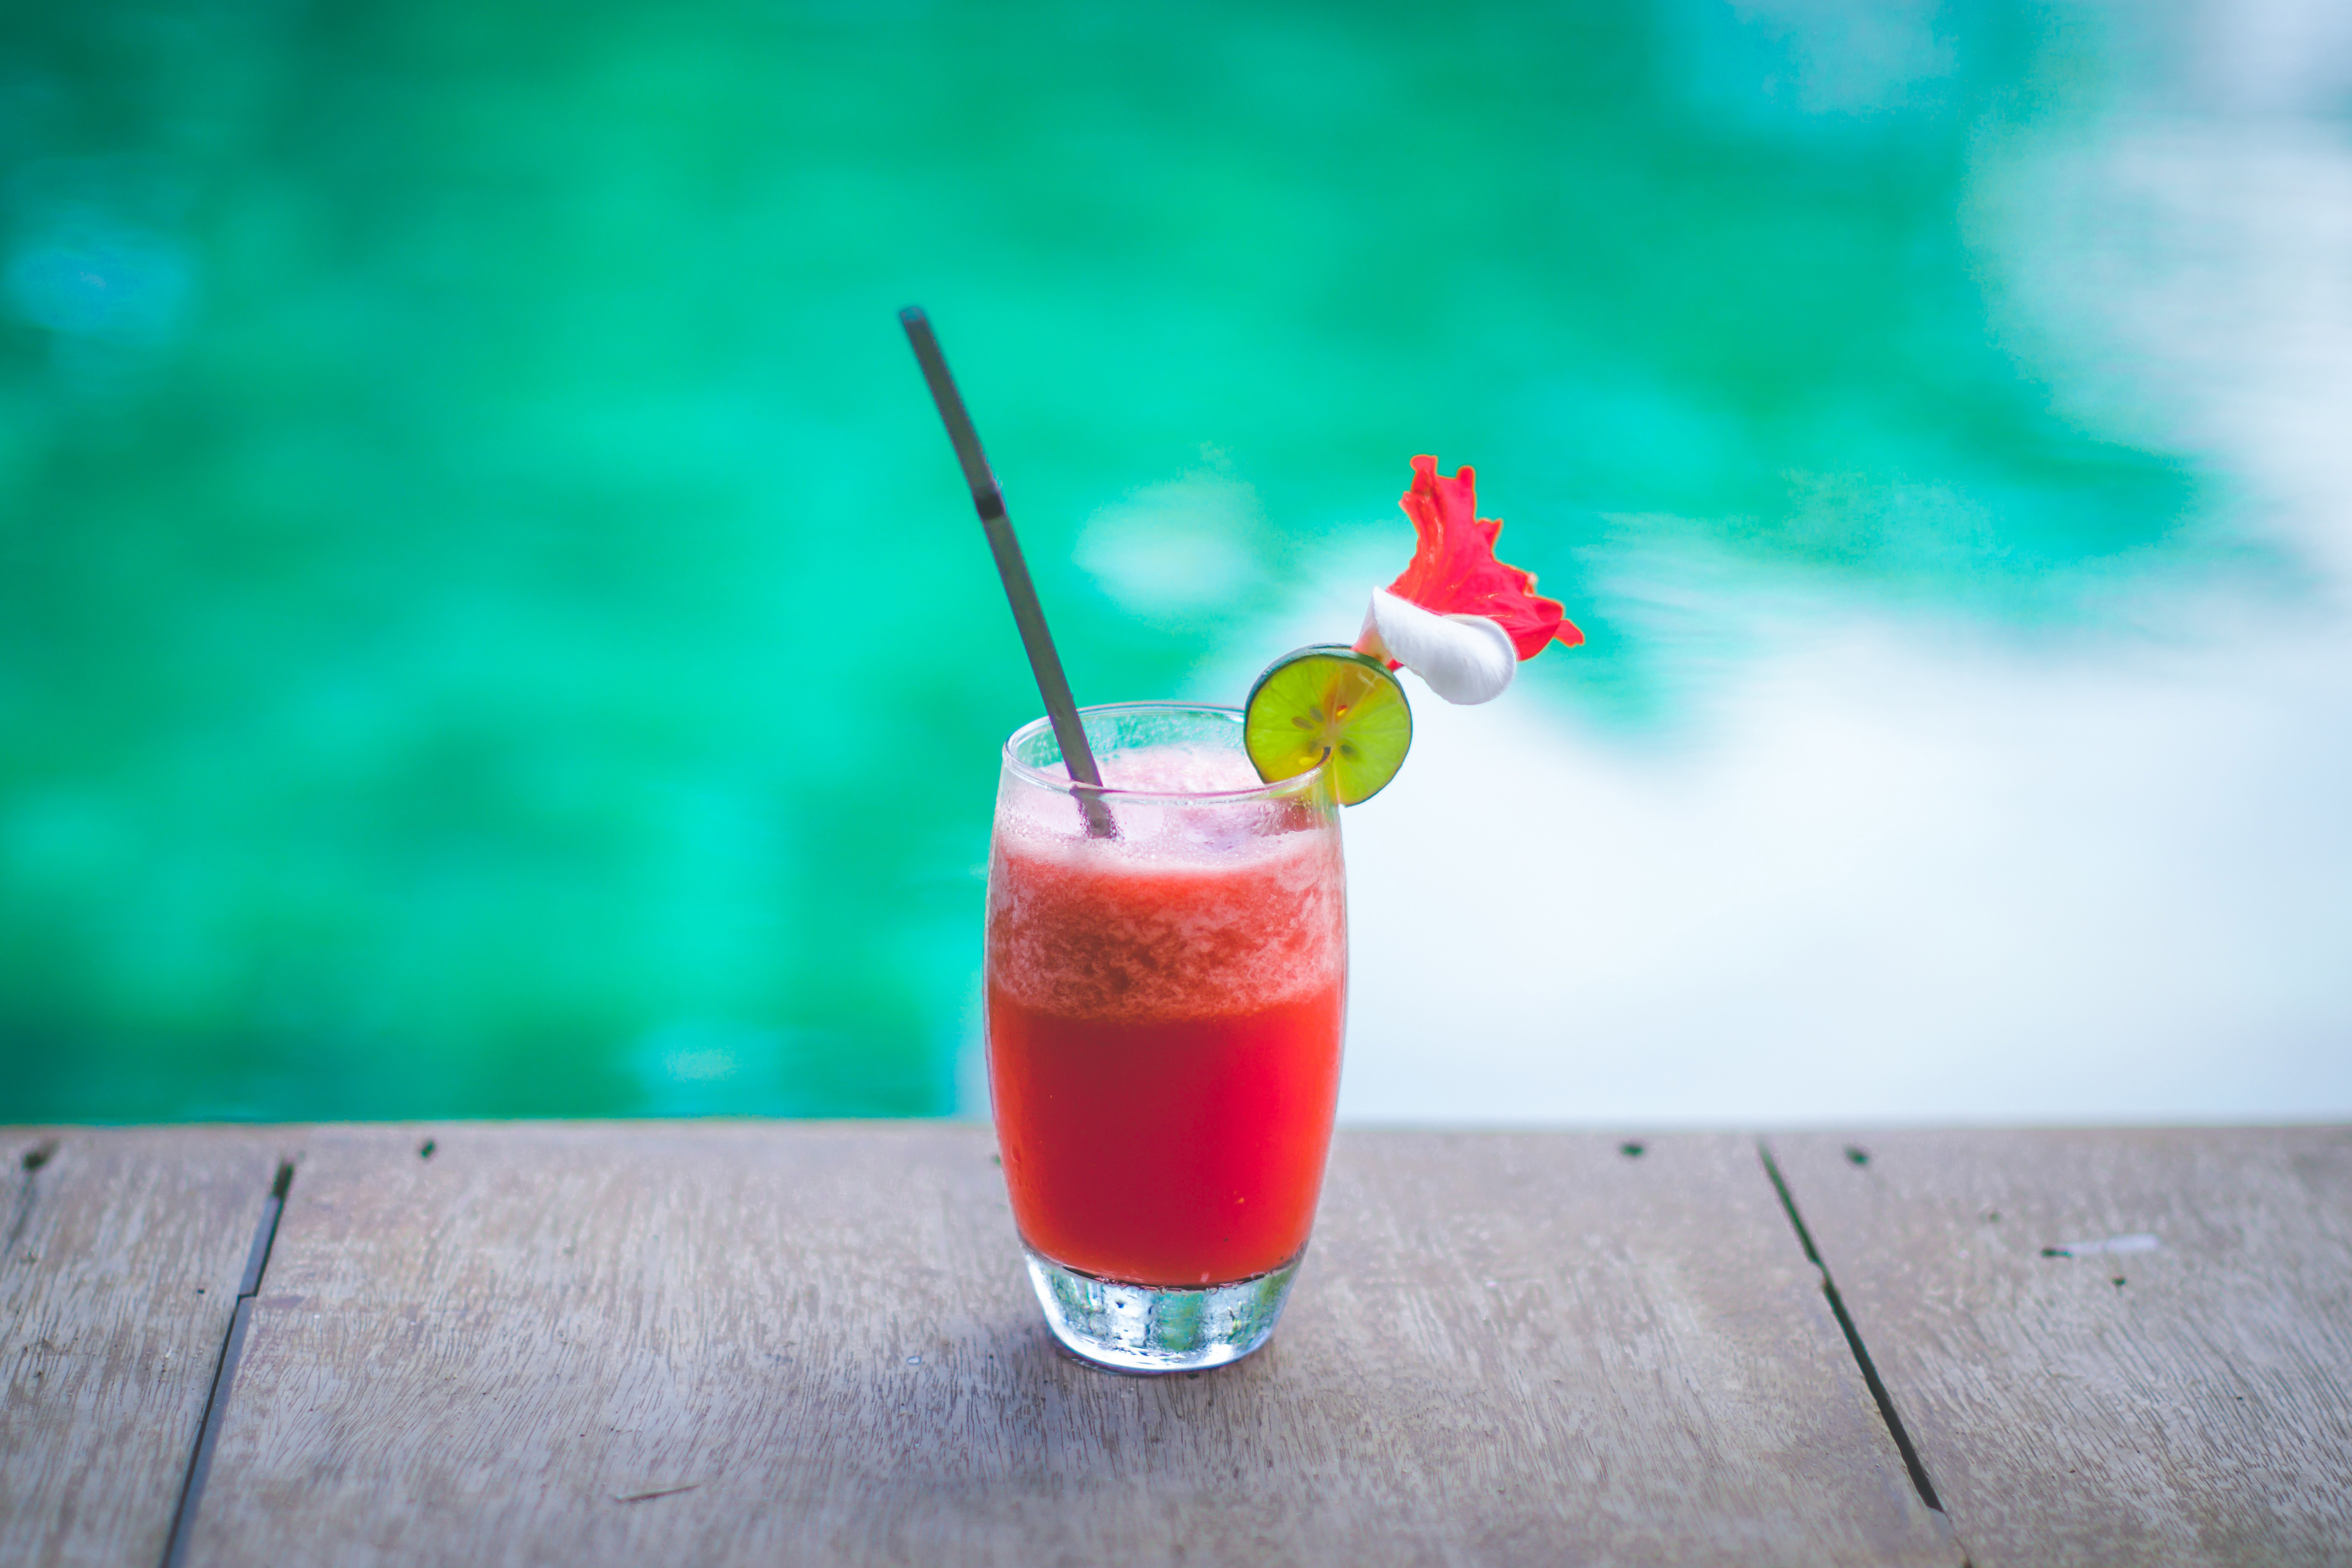
drink, non alcoholic beverage, juice, Rum swizzle, cocktail garnish, bay breeze, cocktail, woo woo, italian soda, alcoholic beverage, food, distilled beverage, Planter's punch, mai tai, hurricane, singapore sling, shrub, strawberry juice, punch, spritzer, daiquiri, sea breeze, zombie, batida, Aguas frescas, caesar, ingredient, smoothie, tinto de verano, beer cocktail, paloma